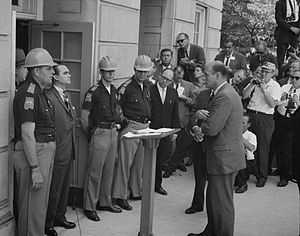
USA's historie / Begyndelsen af Den Kolde Krig og borgerretsbevægelsen (1945–1964)
Alabamas guvernør George Wallace prøver at stoppe desegreringen på Alabamas universitet i 1963.
Historikere er uenige om, hvornår USA's historie startede. I ældre skolebøger tager man udgangspunkt i Columbus' ankomst til kontinentet i 1492 og betoner den Europæiske kolonisering af Amerika. Andre bøger bruger tiden omkring år 1600 som udgangspunkt og lægger vægt på ekspansionen vestpå. I de seneste årtier er amerikanske skoler og universiteter gået tilbage i tiden for at medtage mere fra kolonitiden og meget mere om de oprindelige amerikaneres forhistorie.